Adolphe Braun

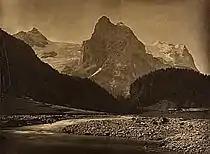
Wellhorn and the Rosenlaui Glacier, photographed by Braun circa 1860

Photography historian Naomi Rosenblum described Braun's work as representative of the relationship between art and commercialism in the mid-19th century. His self-sustaining Mulhouse studio helped elevate photography from a craft to a full-scale business enterprise, producing thousands of unique images which were reproduced and marketed throughout Europe and North America. Rosenblum also suggests that Braun's detailed reproductions of works of art in European museums brought these works to art students in North America, providing a major catalyst for the field of art history in the United States.